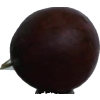
Label: gooseberry